Cassandra

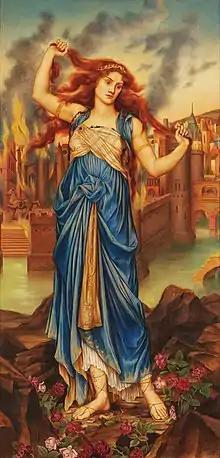
"Cassandra" by Evelyn De Morgan (1898, London); Cassandra in front of the burning city of Troy, depicted with disheveled hair denoting the insanity ascribed to her by the Trojans

Cassandra or Kassandra (sometimes referred to as Alexandra) in Greek mythology was a Trojan priestess dedicated to the god Apollo and fated by him to utter true prophecies but never to be believed. In modern usage her name is employed as a rhetorical device to indicate a person whose accurate prophecies, generally of impending disaster, are not believed.